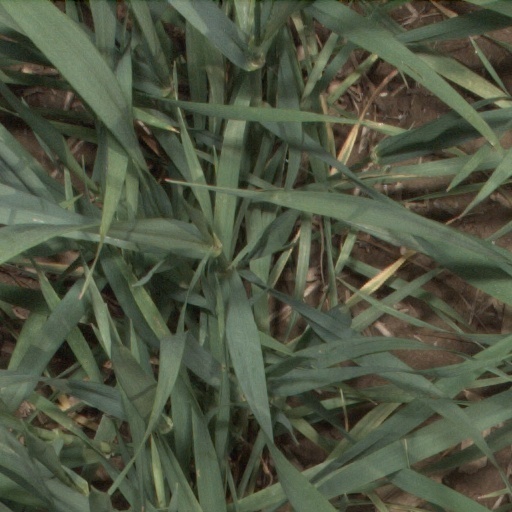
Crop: wheat